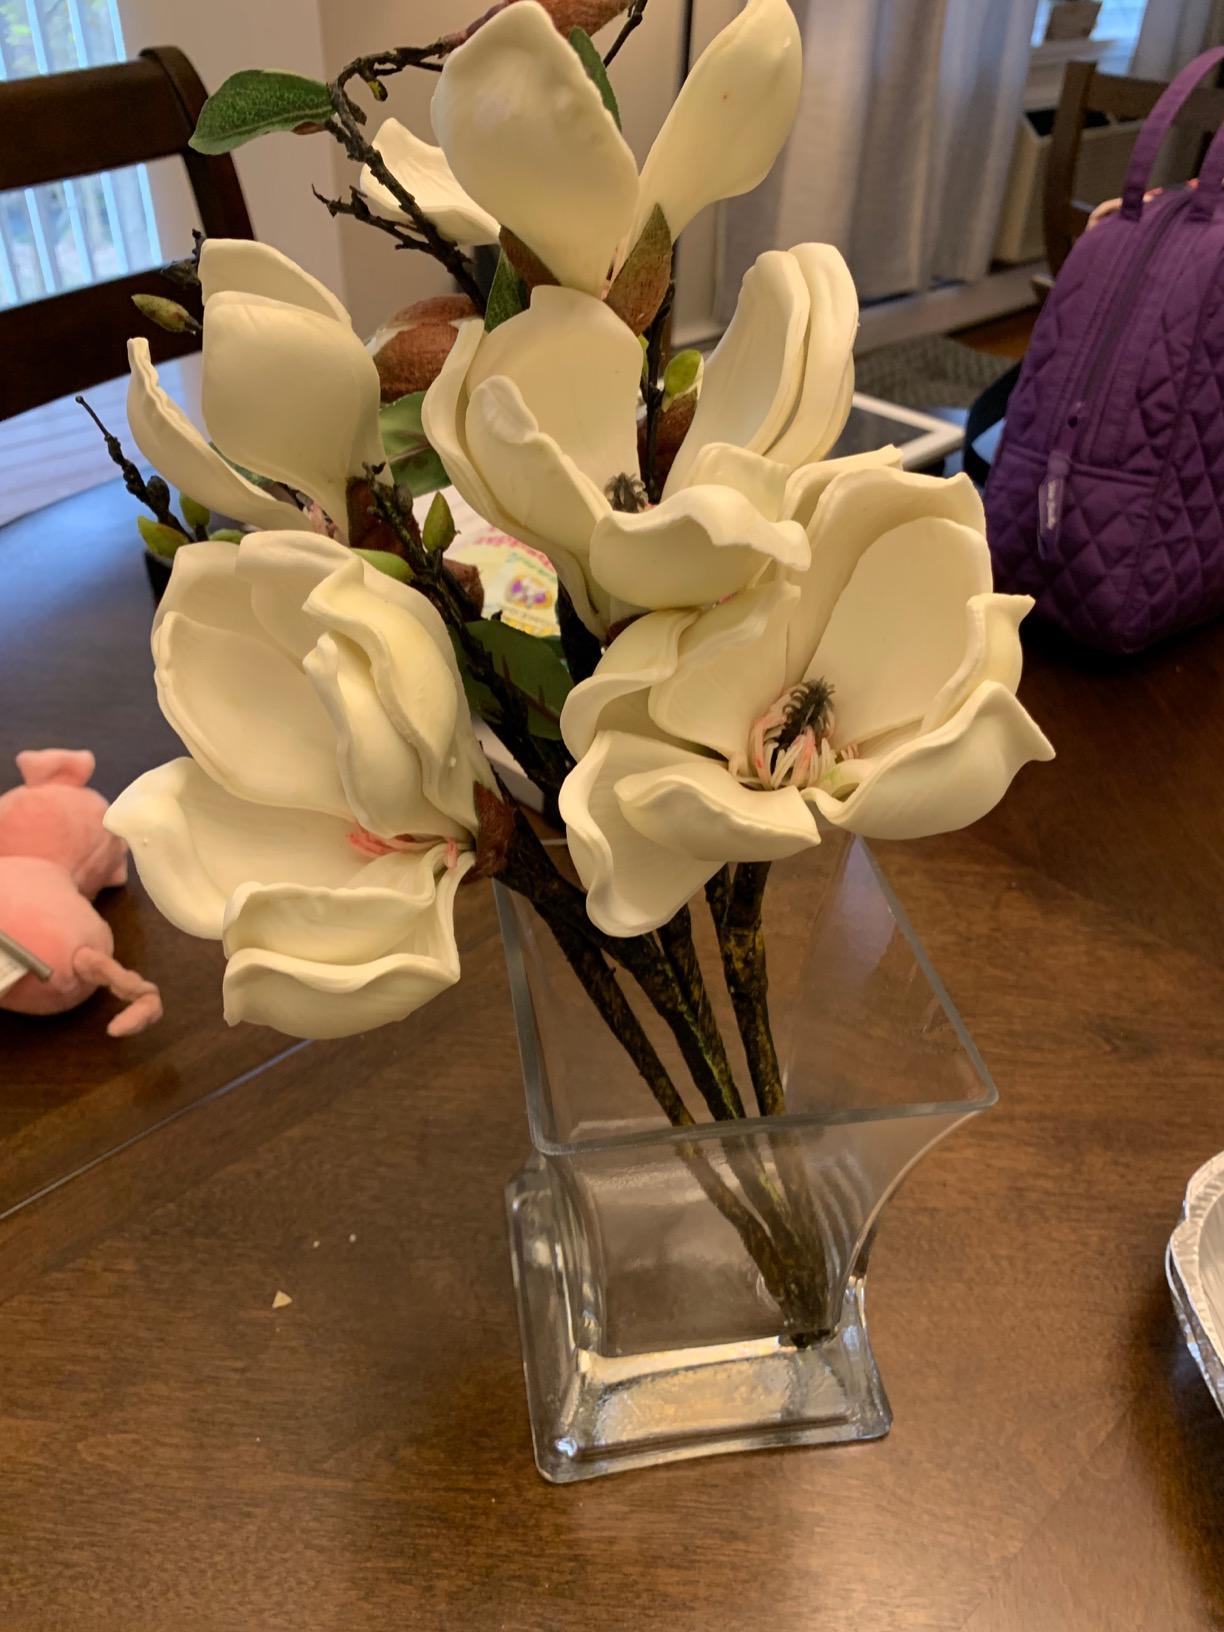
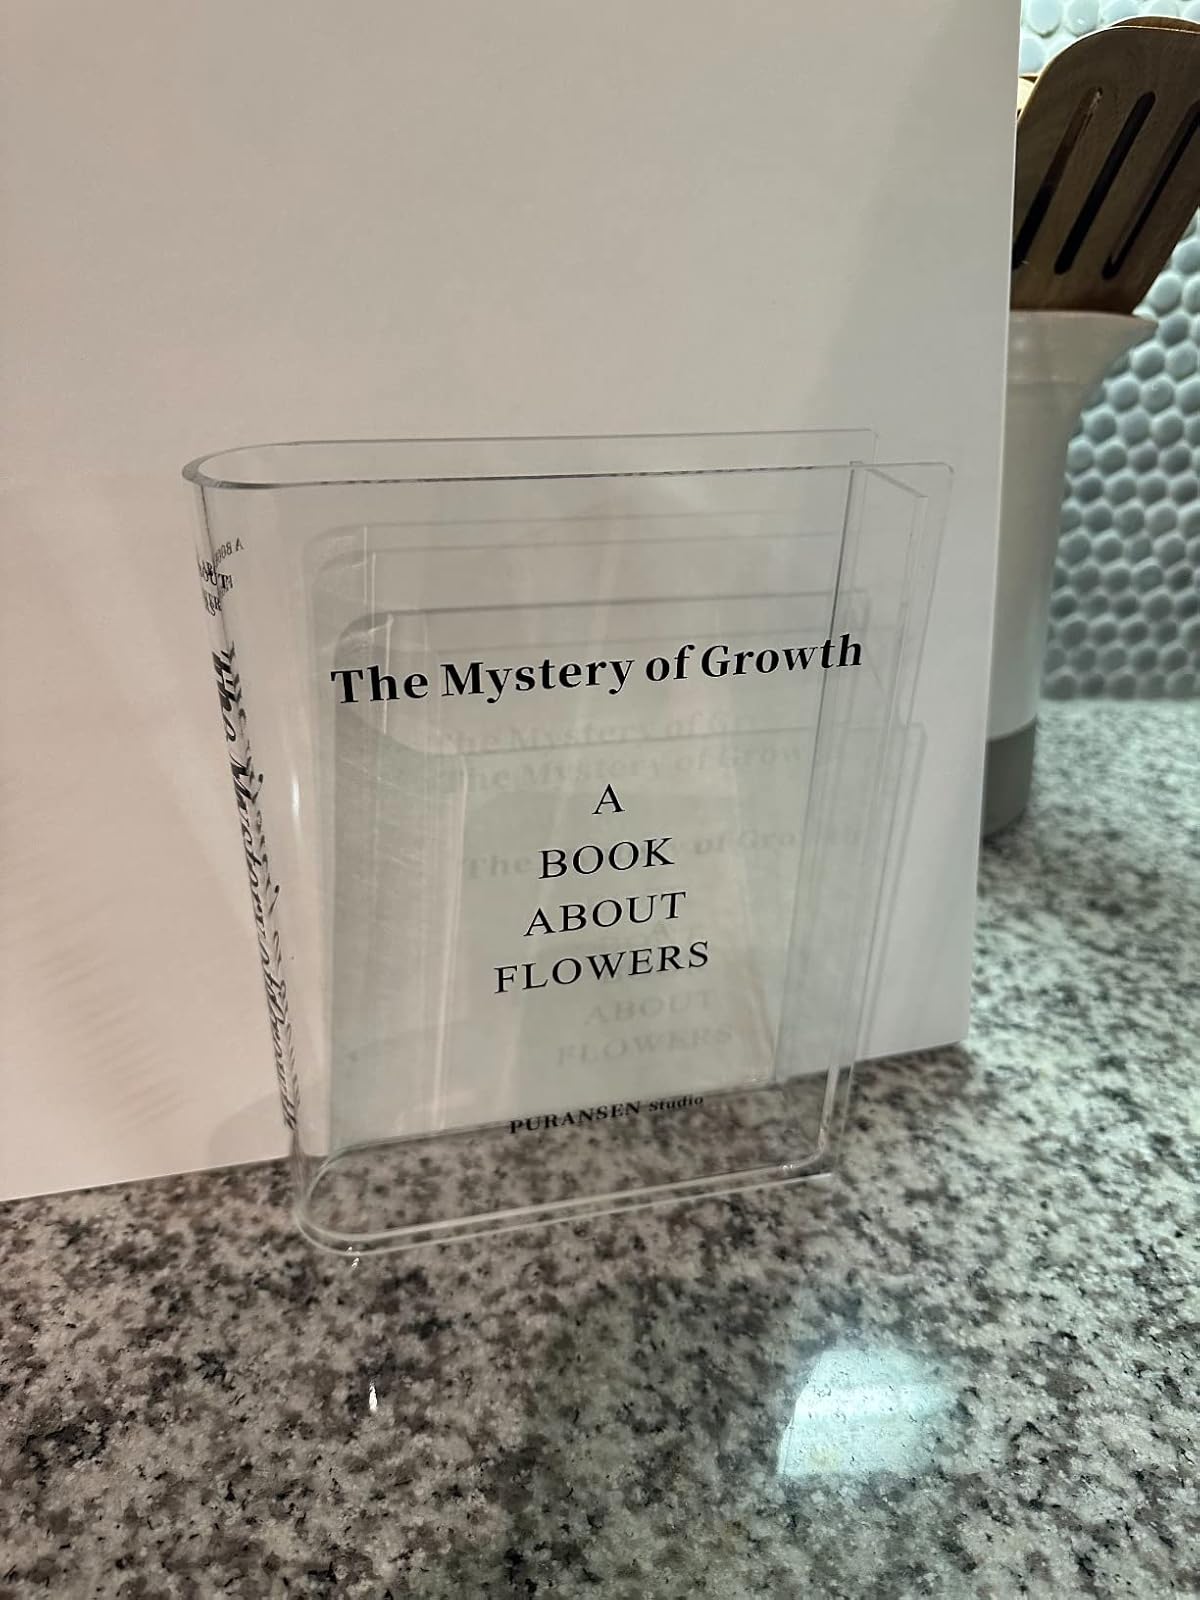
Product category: vase
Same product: no